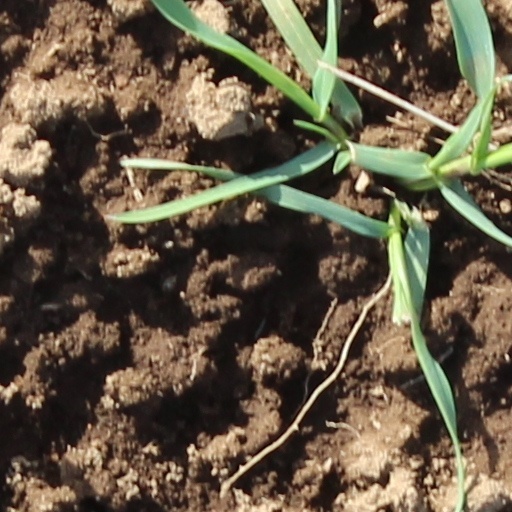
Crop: wheat